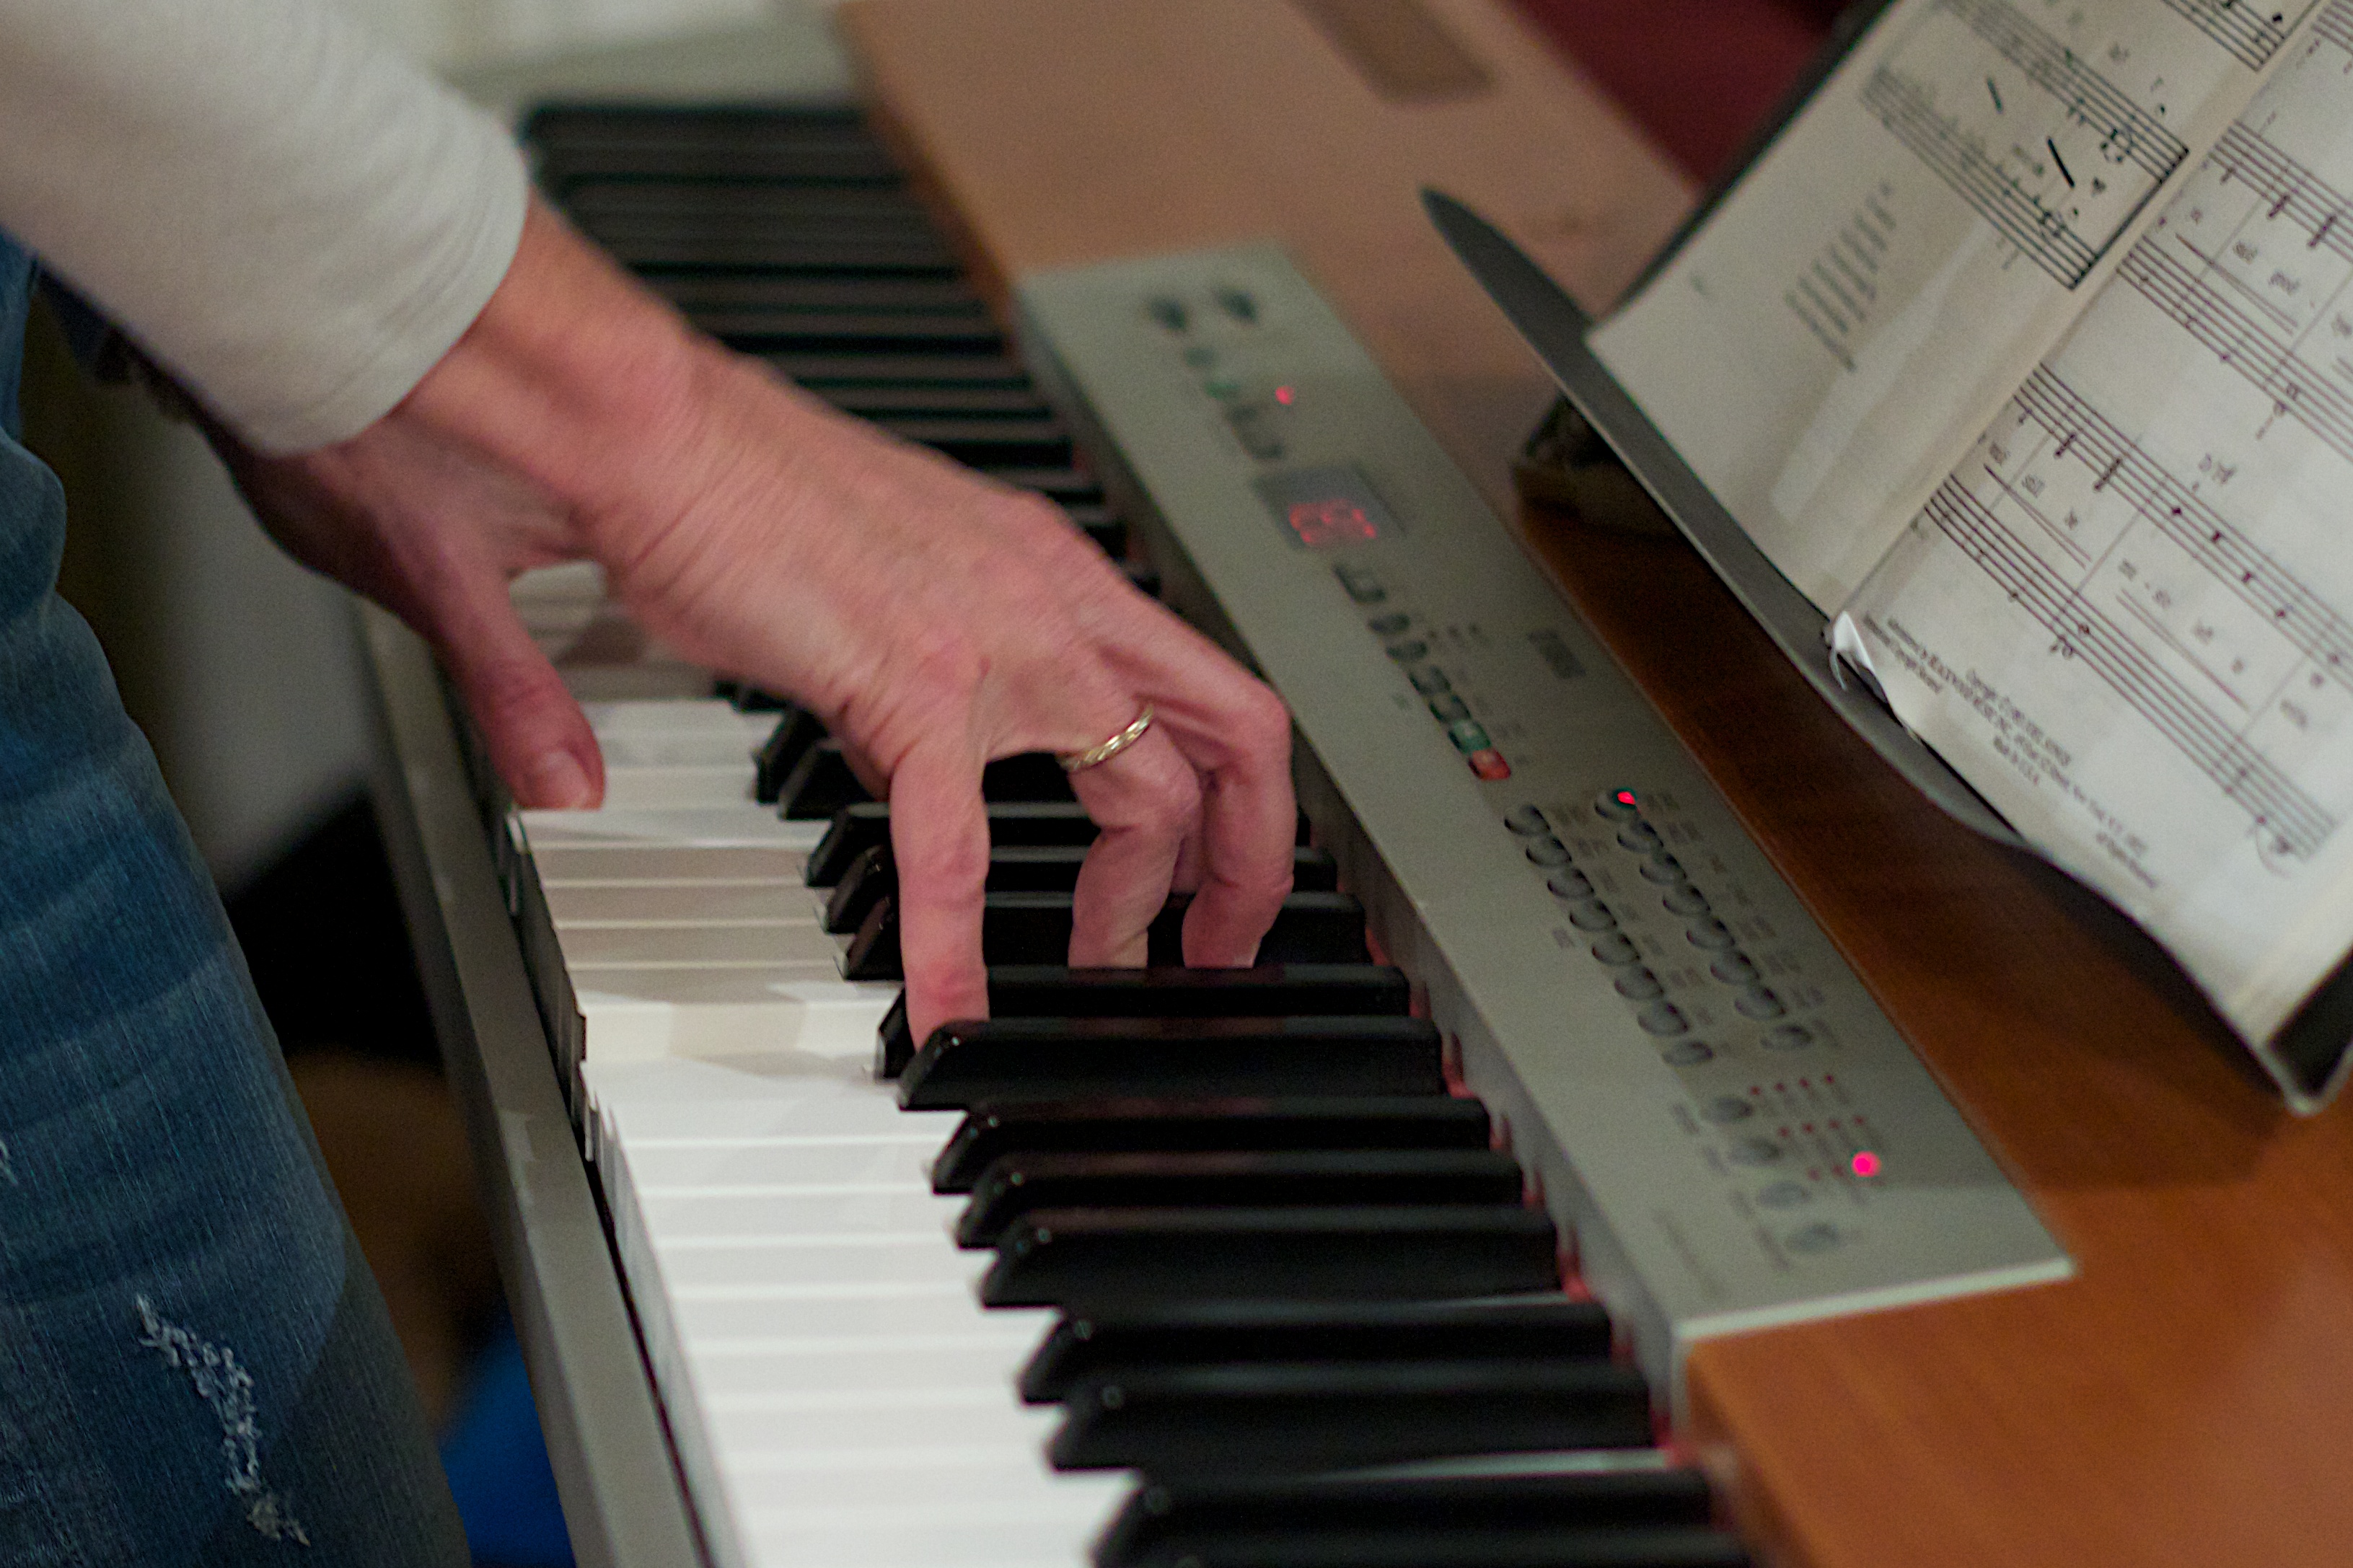
keyboard, technology, piano, musical instrument, odyssey, hurleylounge, pianist, string instrument, electronic device, musical keyboard, computer component, player piano